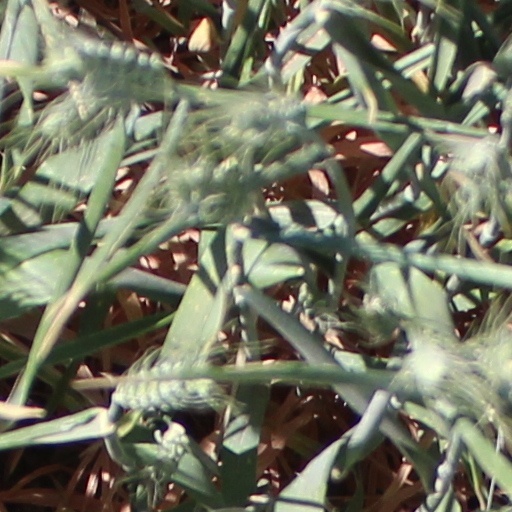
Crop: wheat